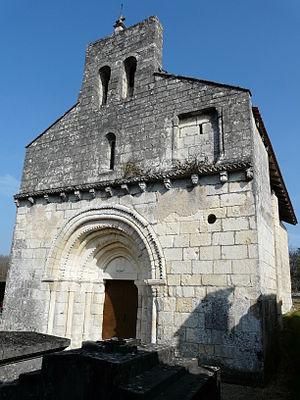
Le clocher-mur de l'église Saint-Vivien, Paussac-et-Saint-Vivien, Dordogne, France.
Cet article contient une liste des monuments religieux de la Dordogne.
Paussac-et-Saint-Vivien est une commune française située dans le département de la Dordogne, en région Nouvelle-Aquitaine.